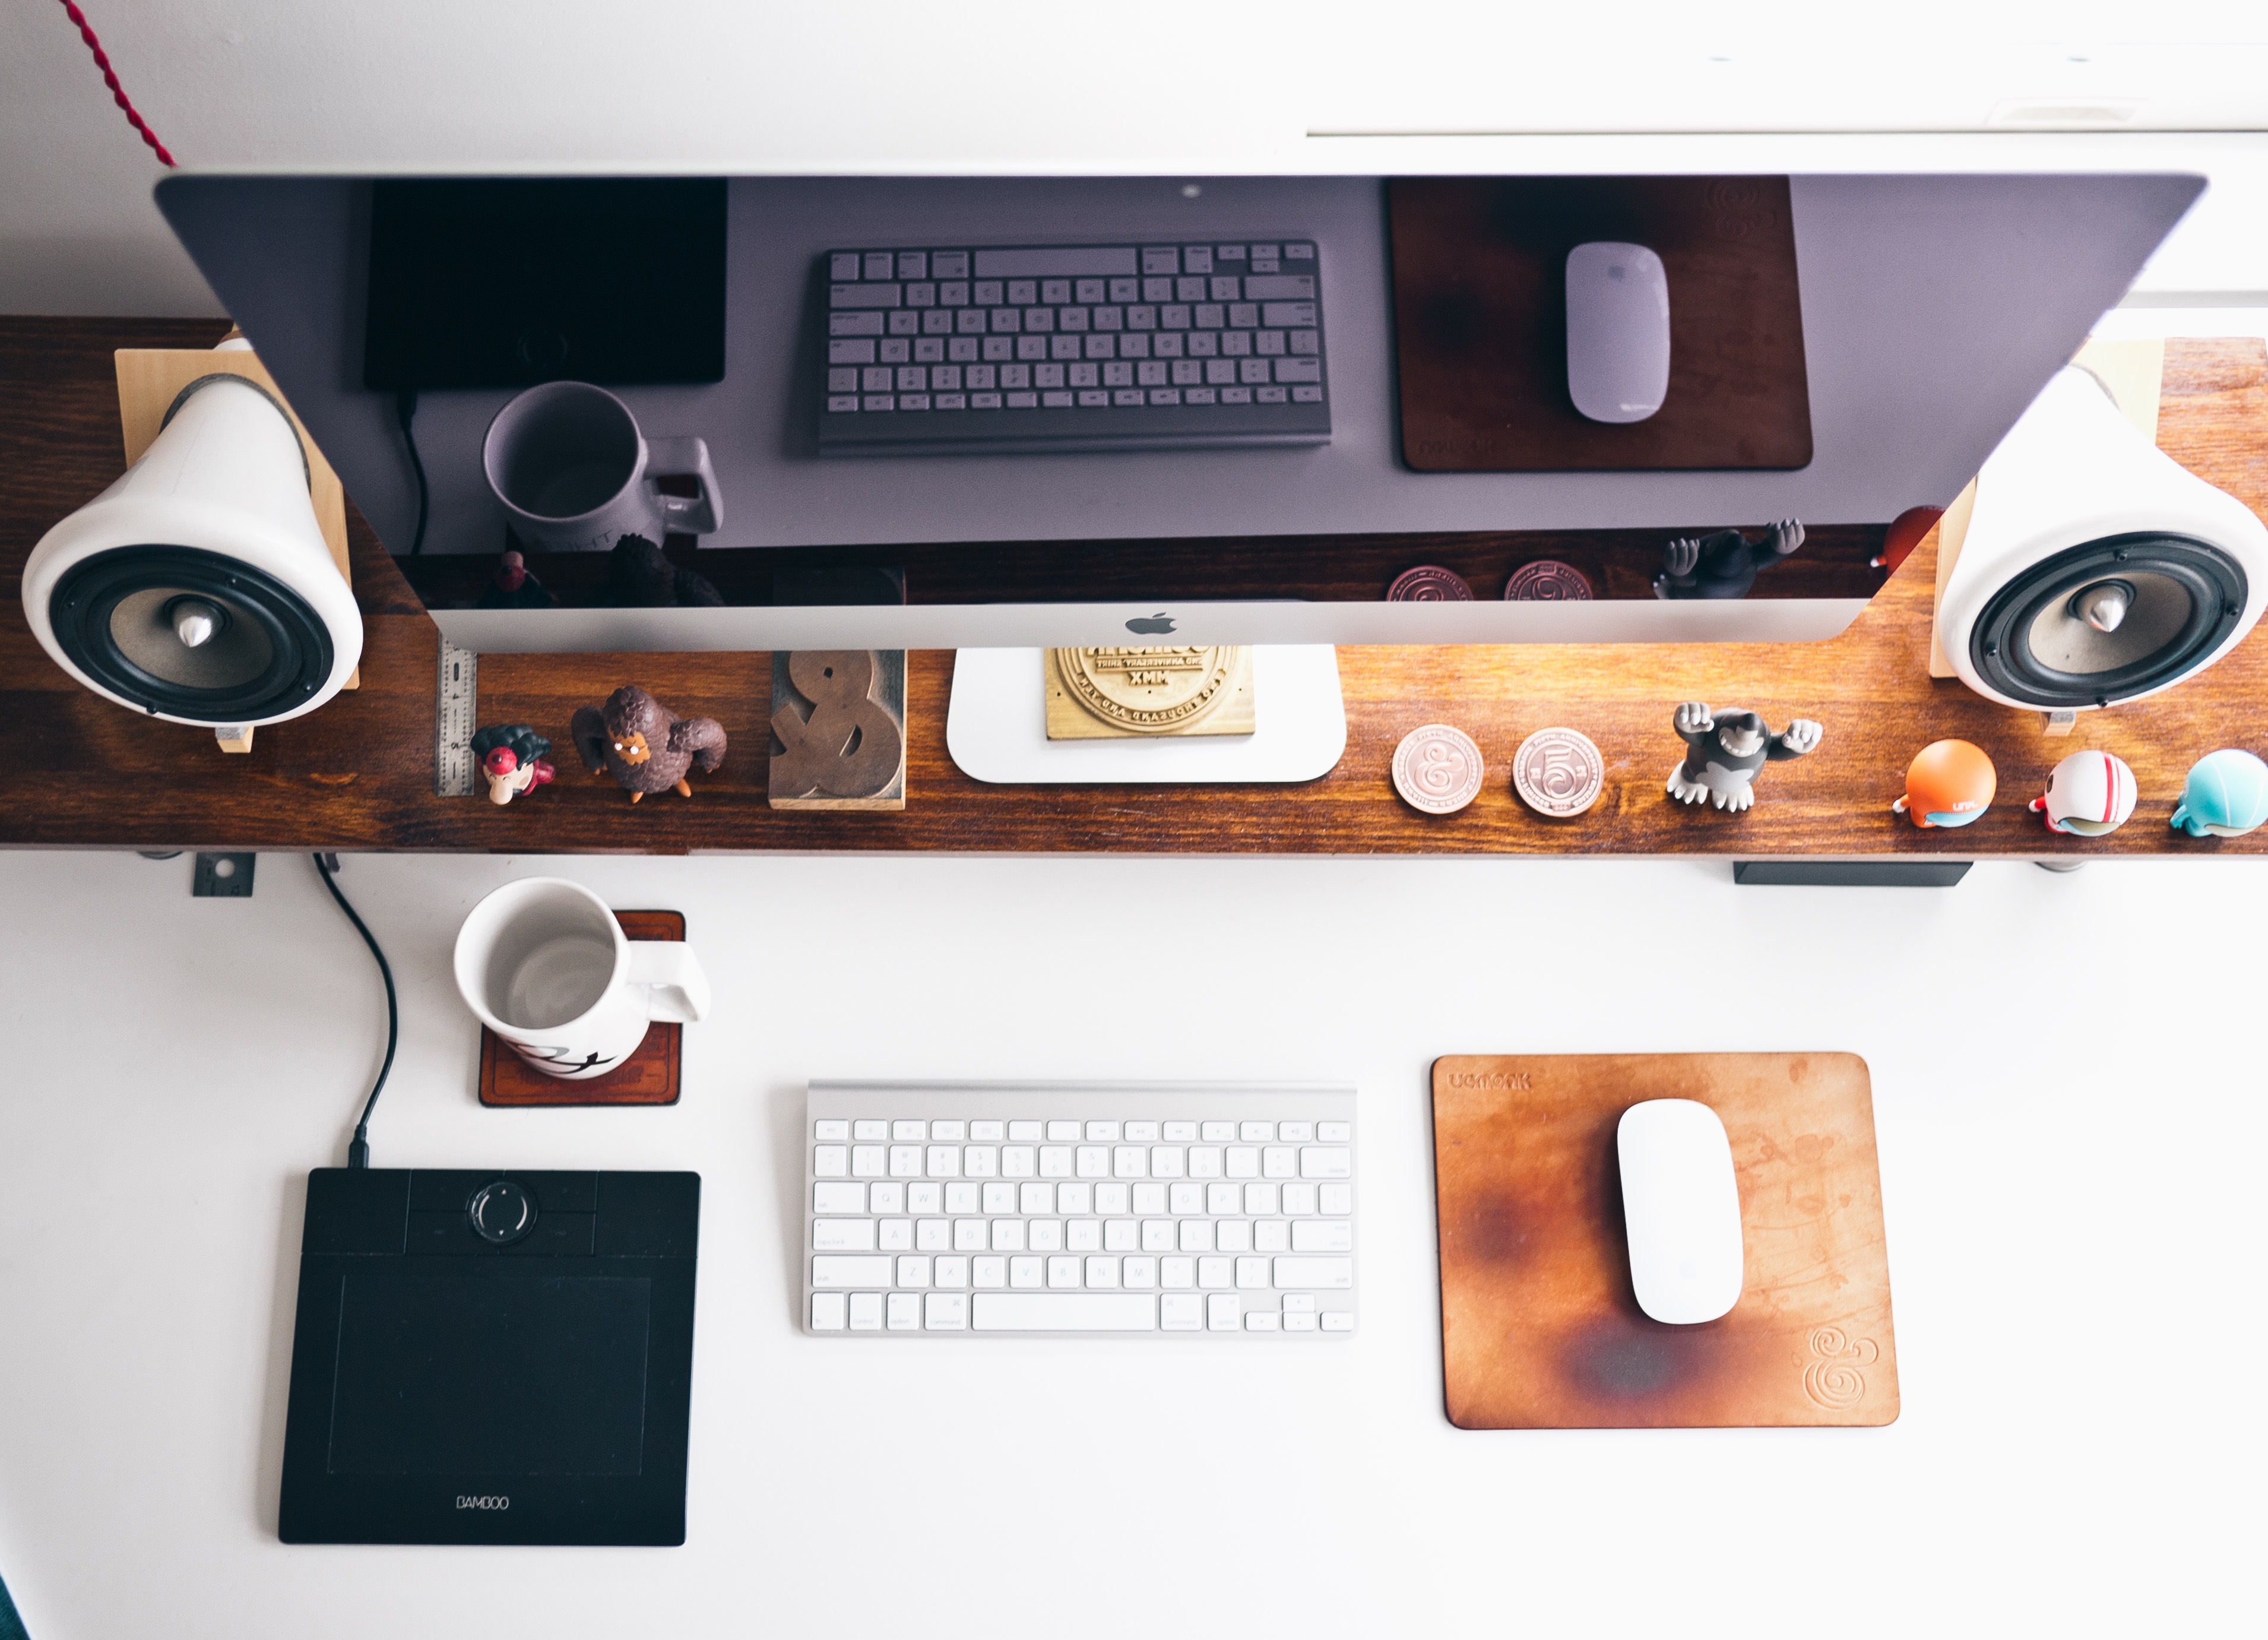
desk, computer, mac, work, screen, apple, table, keyboard, technology, white, mouse, cup, internet, workspace, office, business, coaster, ruler, room, mug, modern, apple inc, radio, blogging, home office, monitor, product, electronics, design, display, figurines, speakers, multimedia, memorabilia, radio receiver, electronic device, communication device